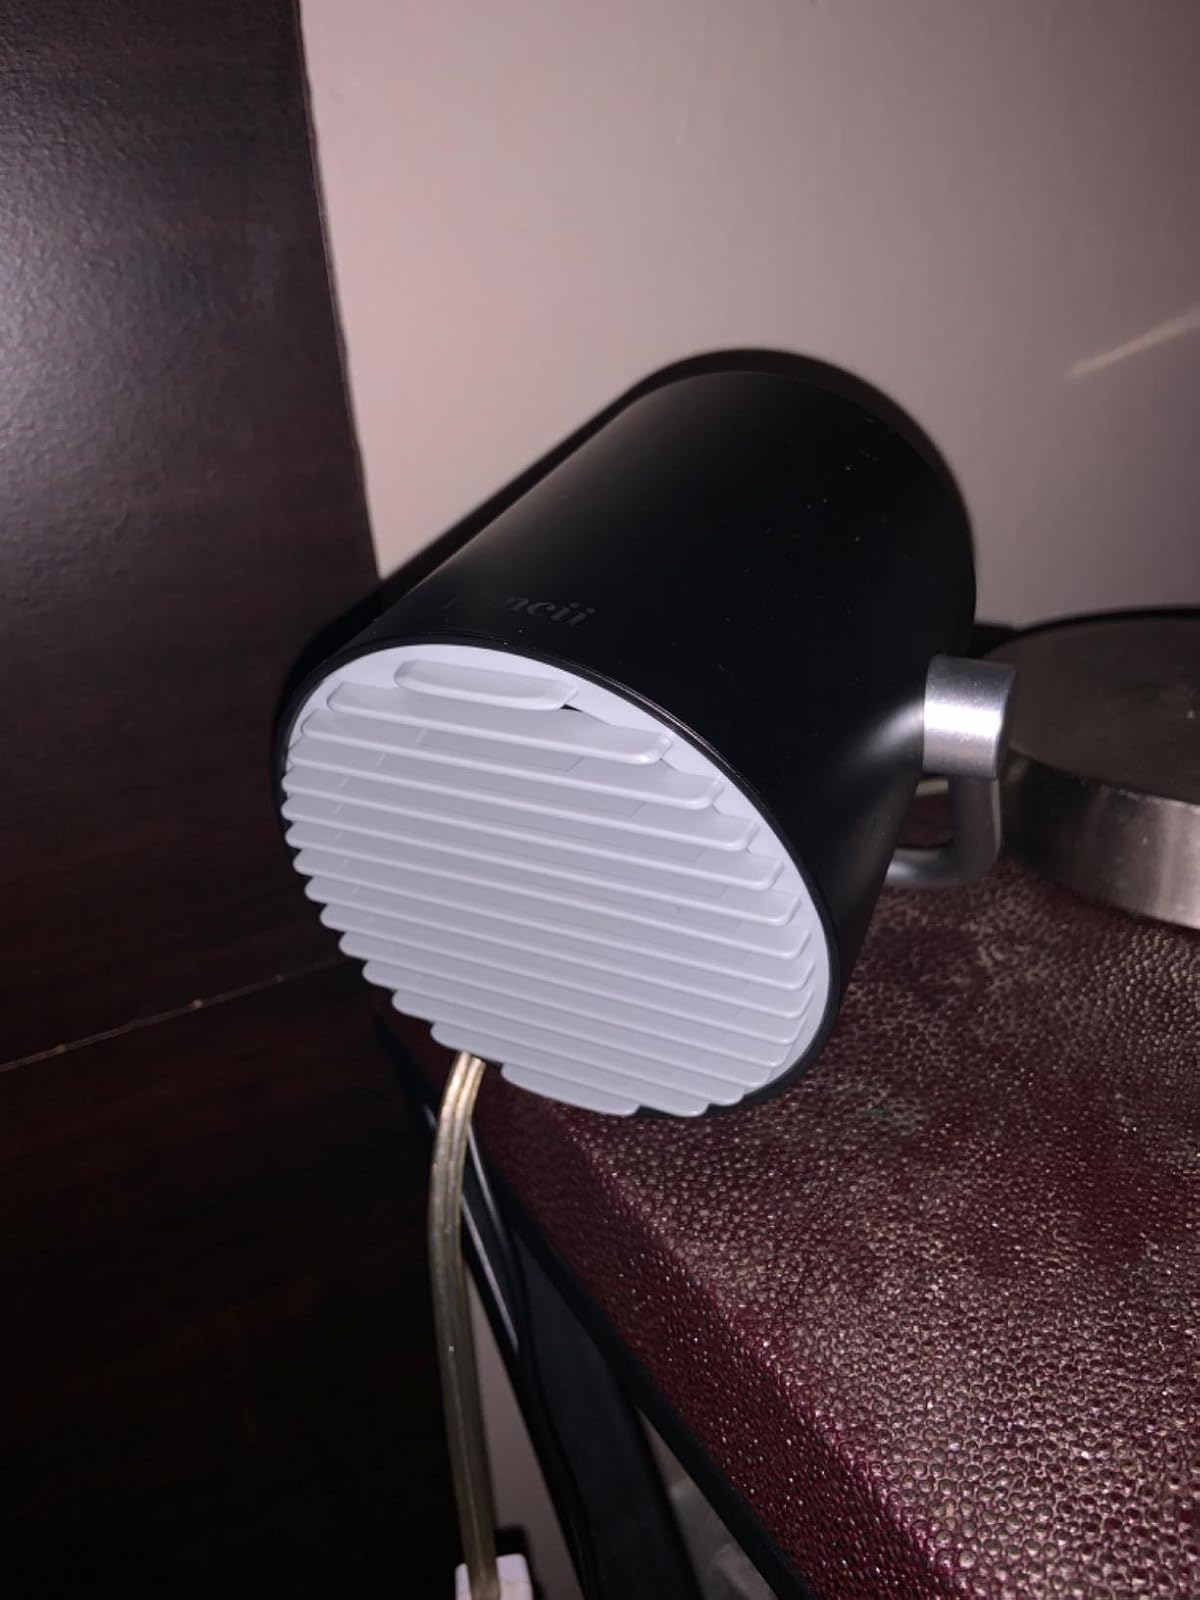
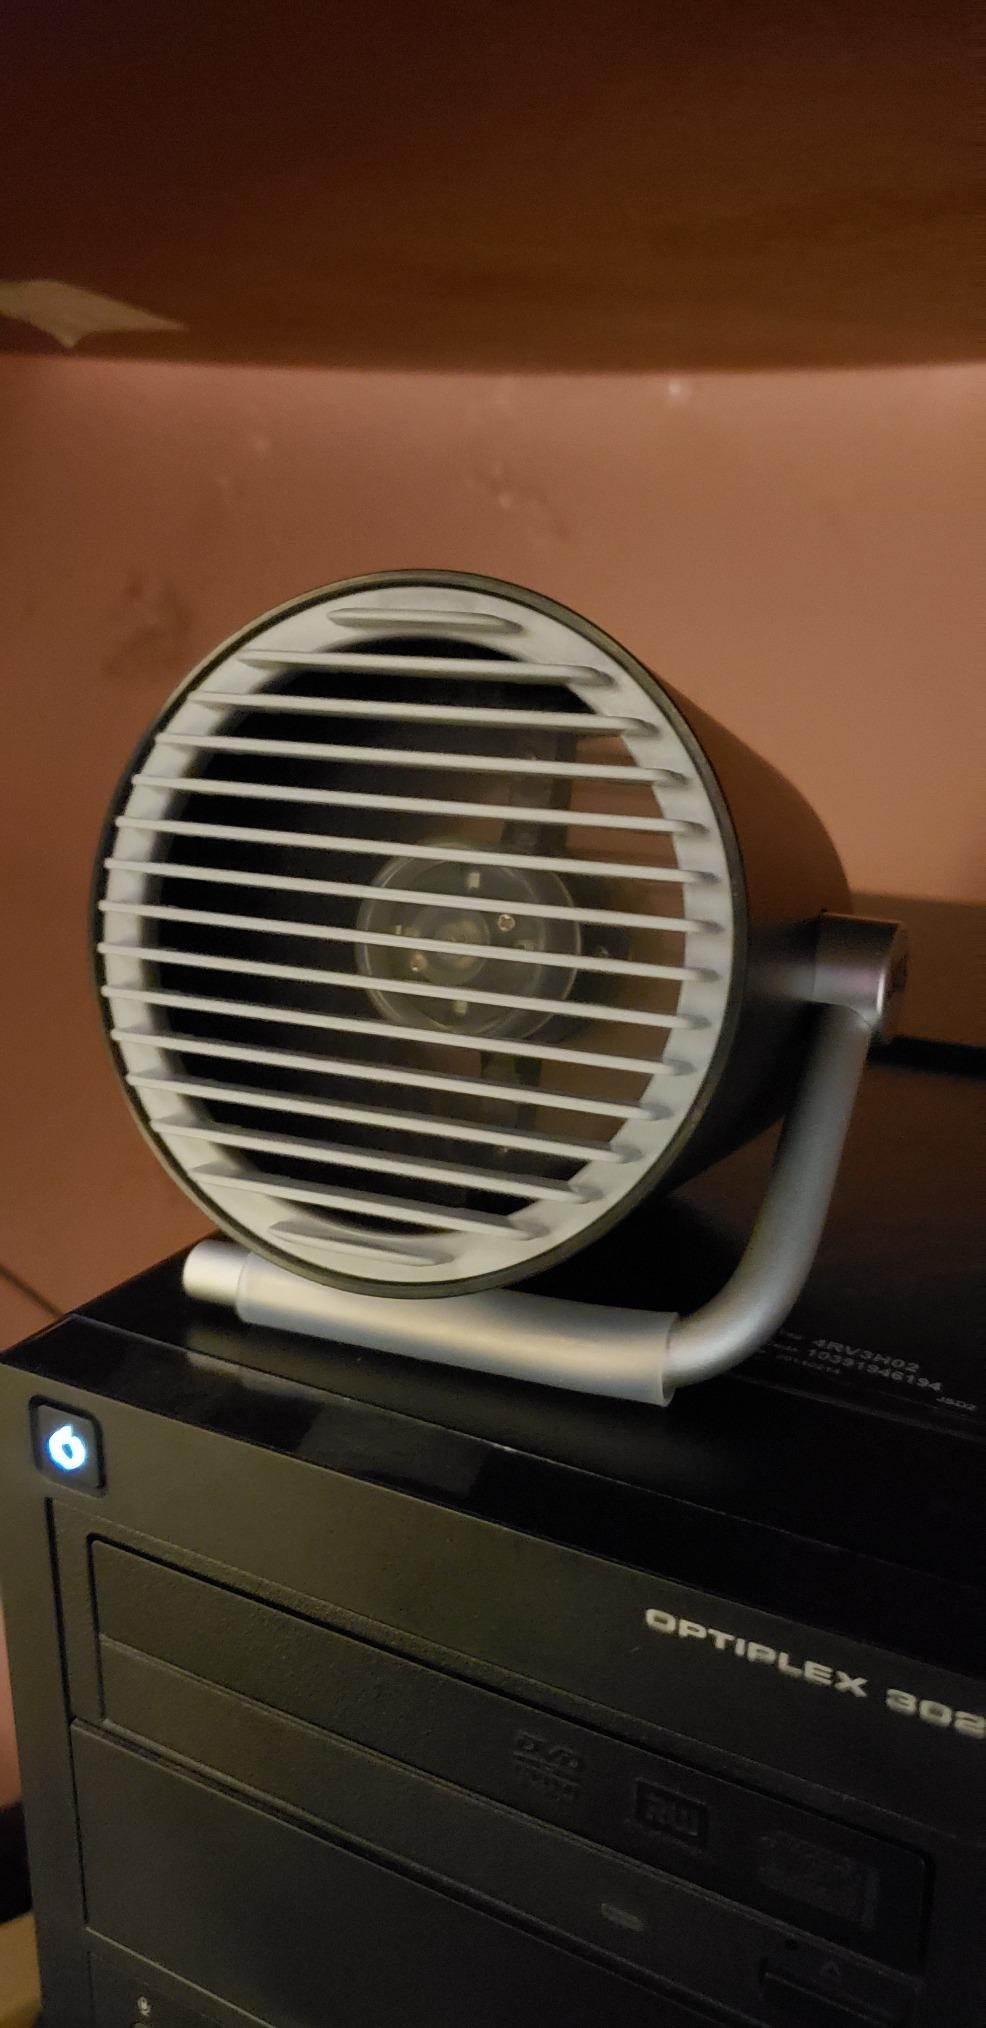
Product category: fan
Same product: yes